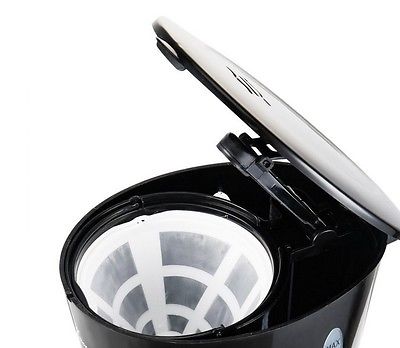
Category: coffee maker